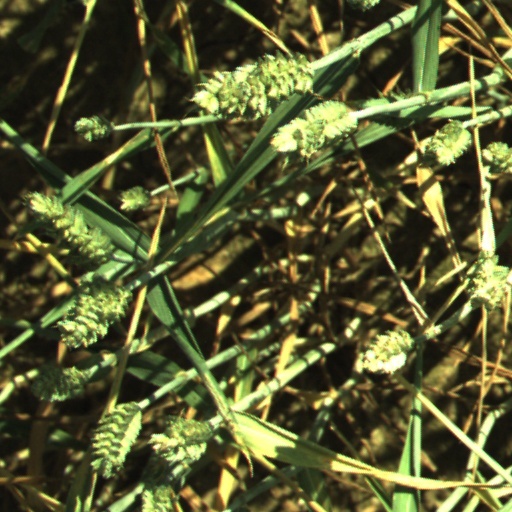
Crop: wheat